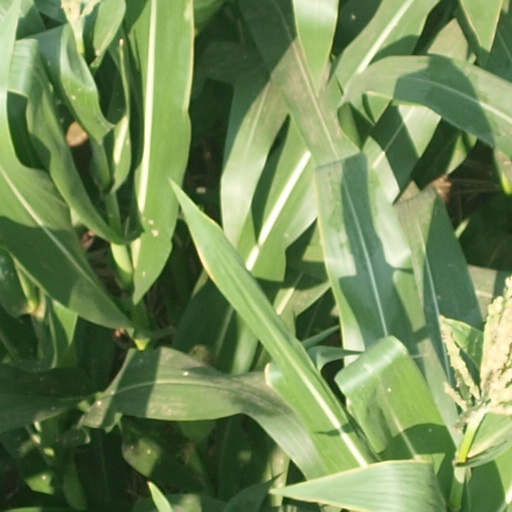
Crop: maize; corn